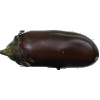
Label: eggplant